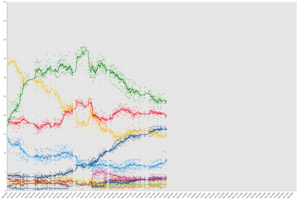
Dans la perspective des prochaines élections générales italiennes, différentes organisations ont réalisé des sondages d'opinion.
Les prochaines élections générales italiennes doivent avoir lieu le 28 mai 2023 au plus tard, afin d'élire 315 des 320 sénateurs et 630 députés composant le Parlement de la République italienne, à l'expiration naturelle de son mandat.